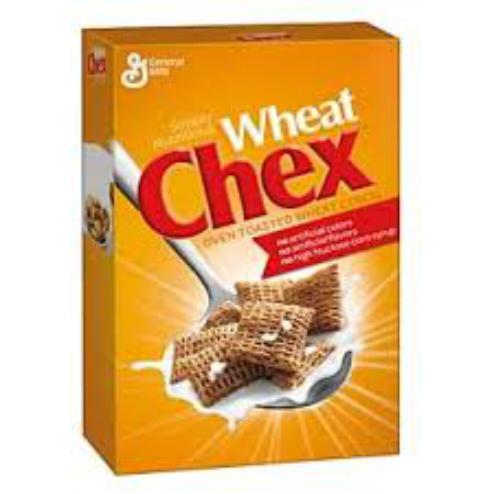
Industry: Food